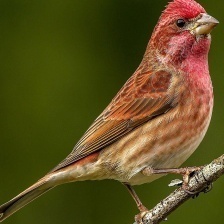
Species: PURPLE FINCH
Scientific name: HAEMORHOUS PURPUREUS
ImageNet parent category: house_finch